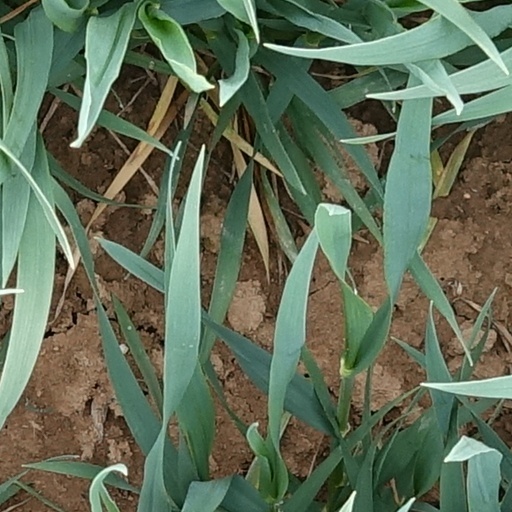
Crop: wheat